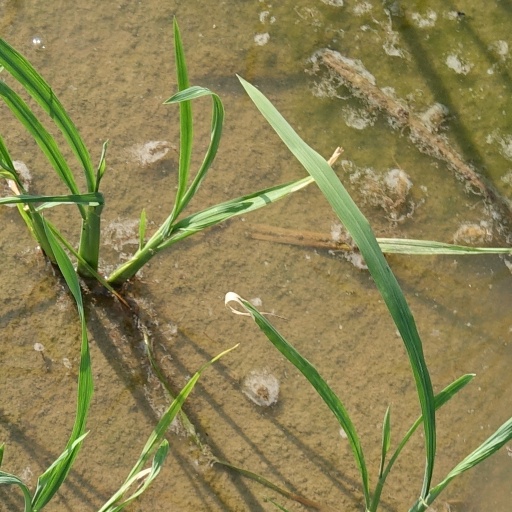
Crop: rice